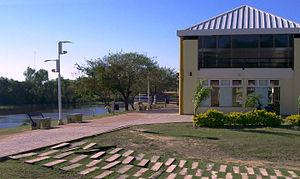
La province du Chaco est une subdivision de l'Argentine située au nord du pays. Elle est bordée à l'ouest par les provinces de Salta et de Santiago del Estero, au sud par celle de Santa Fe, au sud-est par celle de Corrientes et par le Paraguay et à l'est et au nord par la province de Formosa.